Awareness ribbon

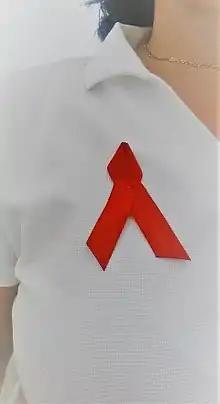
A person wearing a red ribbon to raise awareness and support of victims of AIDS

Awareness ribbons are symbols meant to show support or raise consciousness for a cause. Different colors and patterns are associated with different issues.